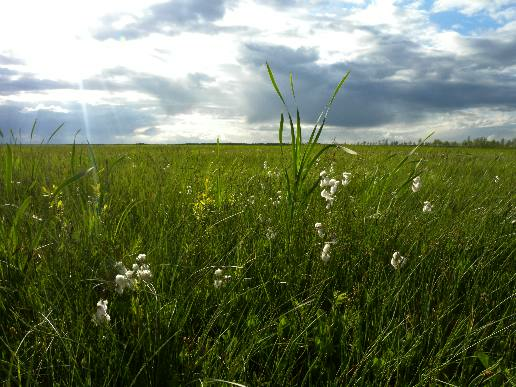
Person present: No